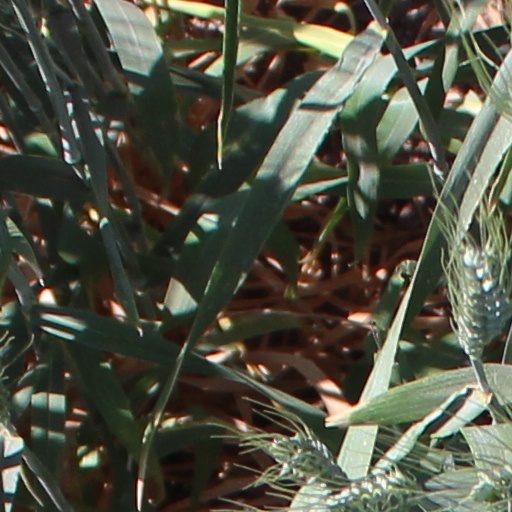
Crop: wheat